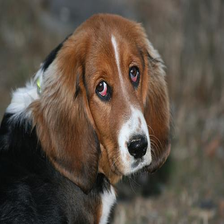
Species: dog
Breed: basset hound